Climate change in Greenland

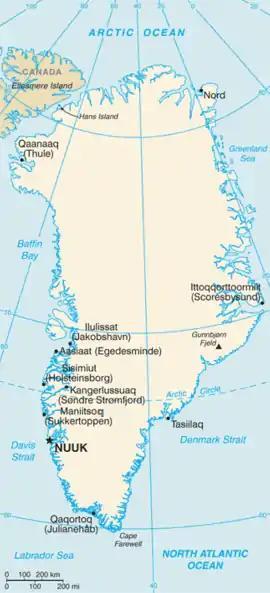
Map of Greenland

In July 2017, Greenland's population was 57,713. This number is expected to decline to 54,800 by 2030. Historically, the movement of people and the accompanying change of social conditions is nothing unusual for Greenlanders. Recorded shifts were primarily driven by the search for resources (of e.g. seals and cod). At the beginning of the 21st century, climate change has an unprecedented impact on Greenland. The melting ice sheet enables an easier access to oil, gas and minerals, the exploitation of which creates new economic opportunities. This prospect of new jobs, purchasing power, new shipping routes and the possibly resulting entrance into the global market system is linked to the potential of gaining greater independence from Denmark. Putting a damper on previously displayed optimism, the versatility of global commodity markets also poses potential threats.